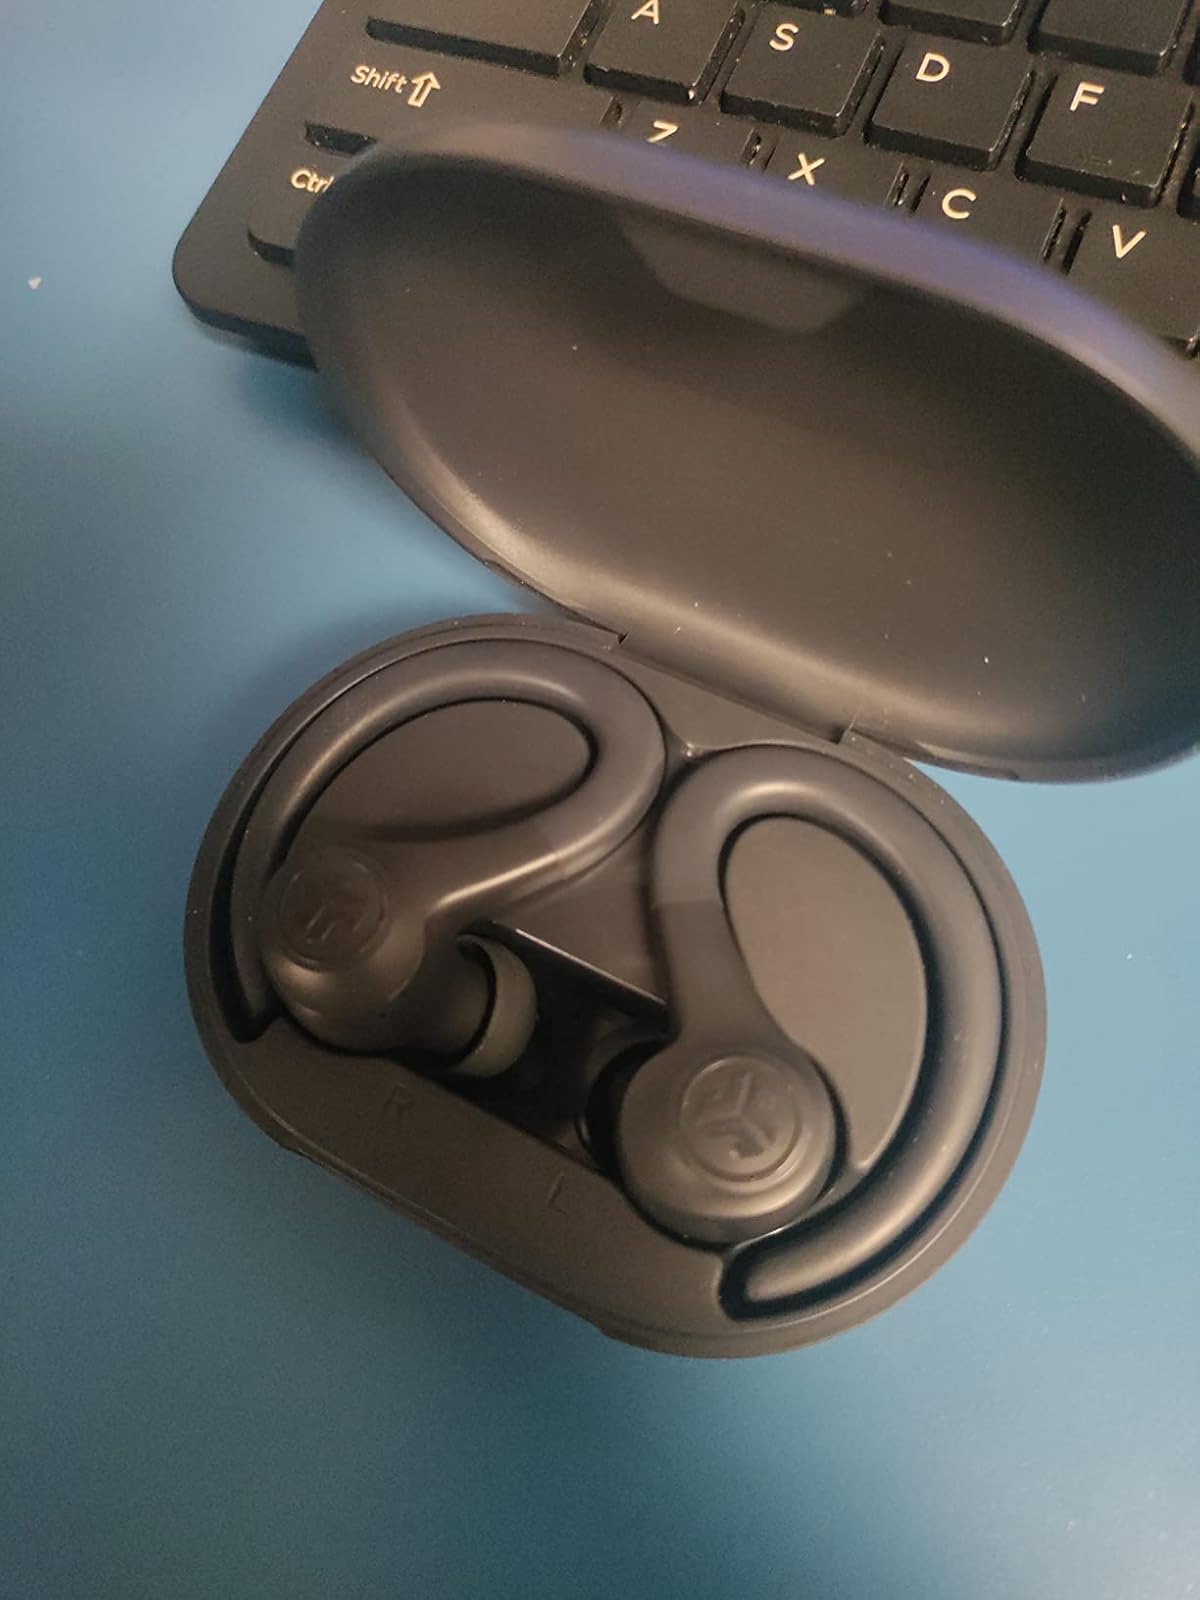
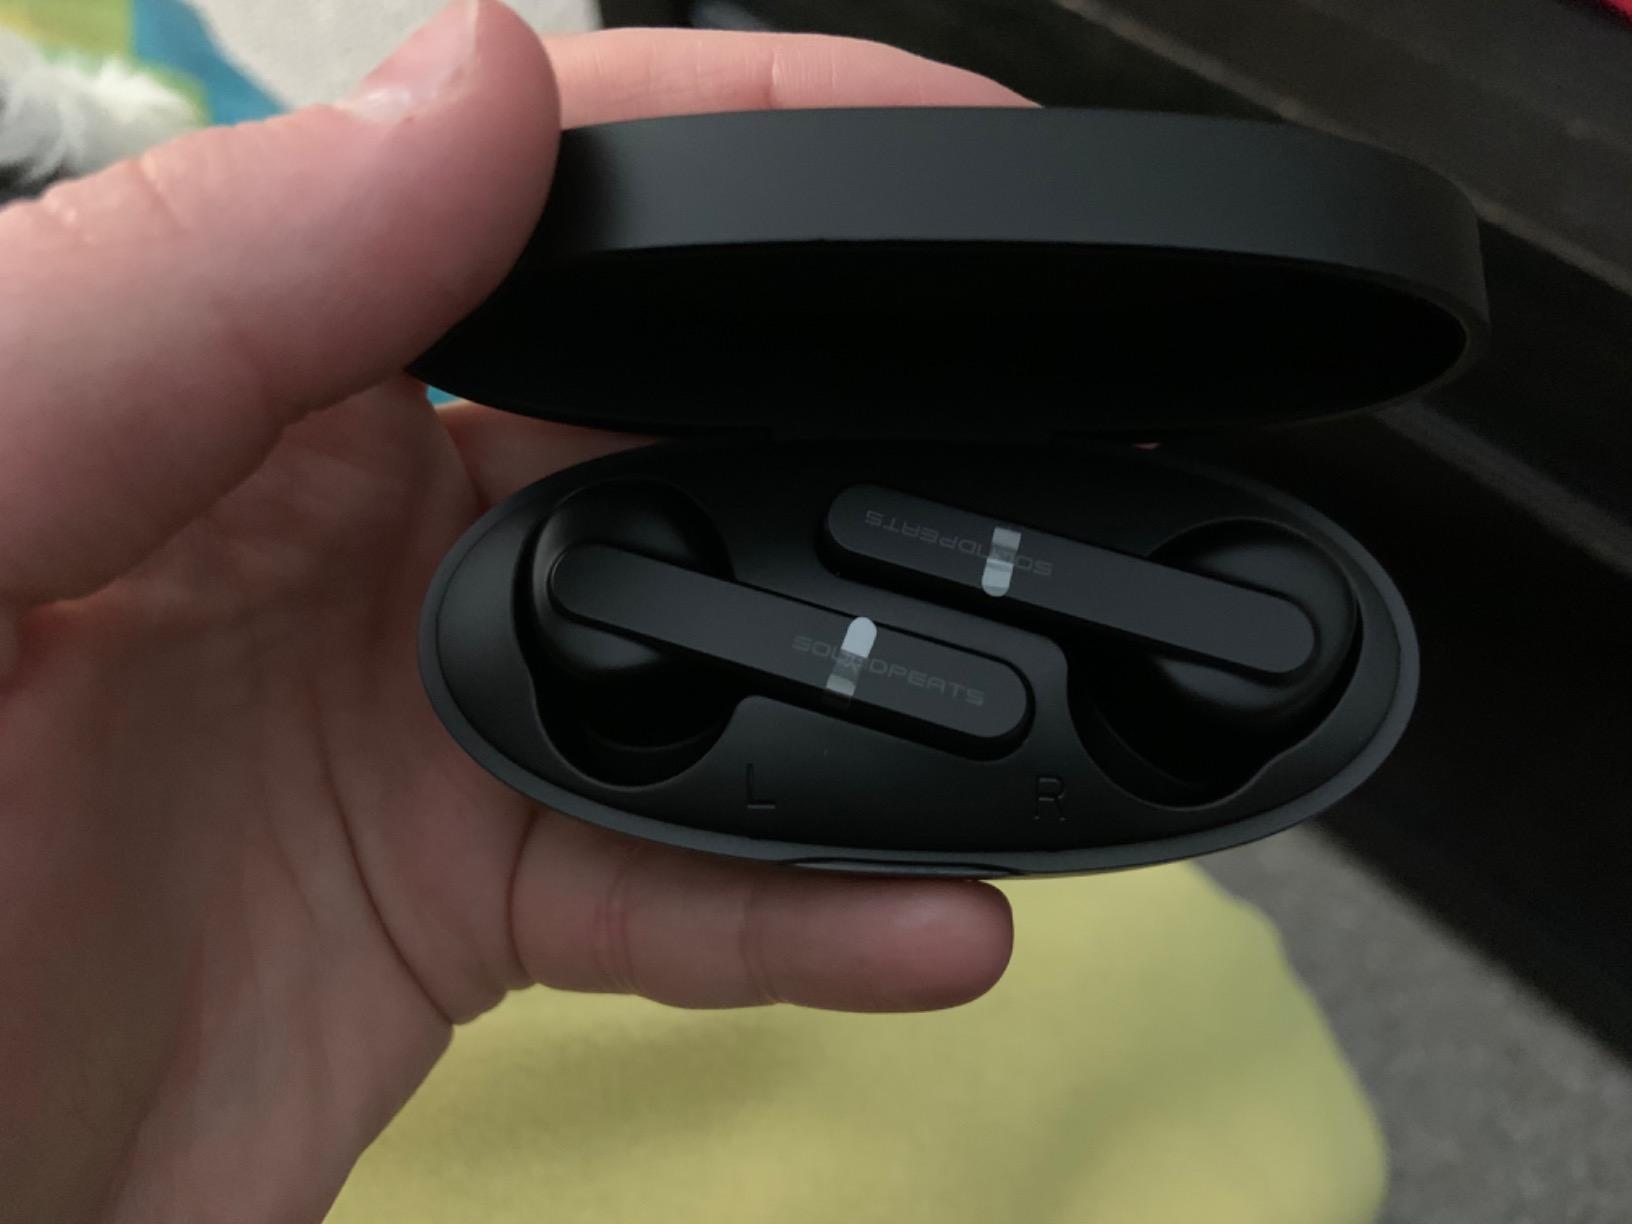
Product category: earbuds
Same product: no